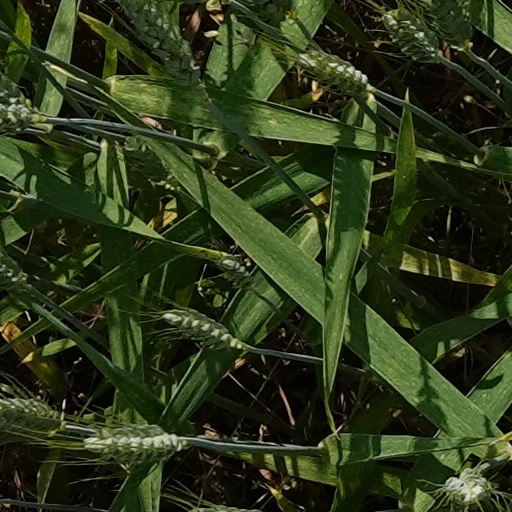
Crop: wheat